Al-Daher

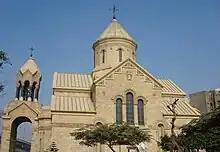
Church of Gregory the Illuminator, an Armenian Catholic church in the district

Al-Daher is a district in the Western Area of Cairo, Egypt. According to the district map (below), and the census, it is subdivided into the qisms (police wards) of al-Wayli and el-Daher, or al-Zahir. Some of their better known quarters are Sakakini and Abbassia.